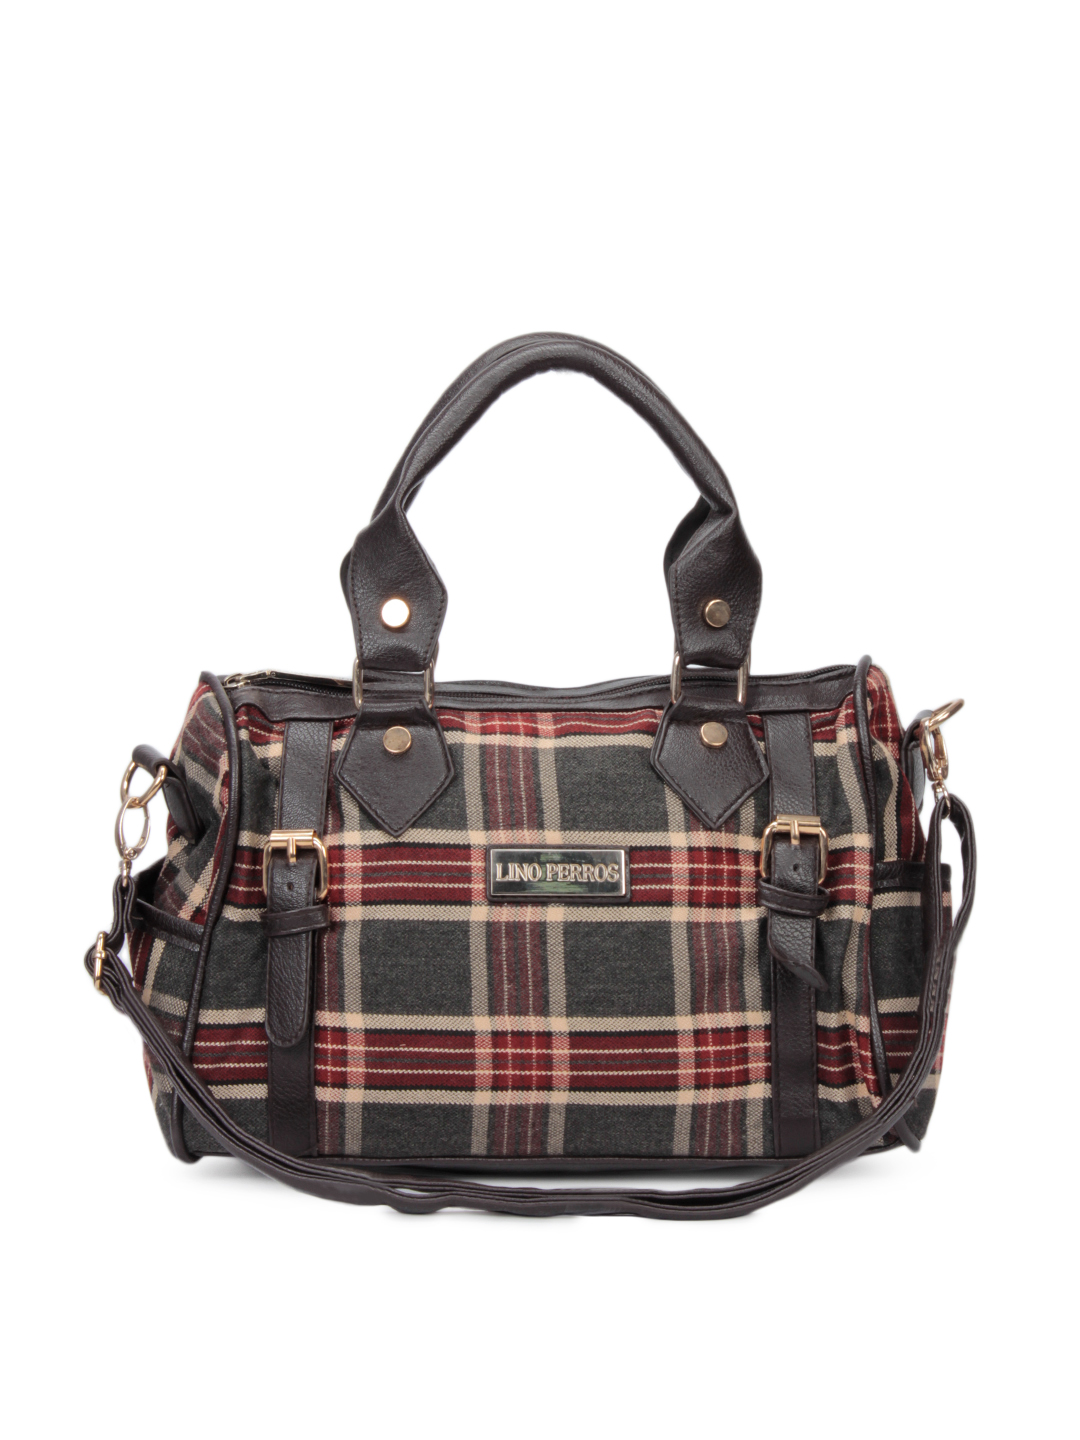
Lino Perros Women Red & Grey Checks Handbag
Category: Accessories / Bags / Handbags
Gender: Women
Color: Red
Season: Summer 2012
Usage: Casual